Tarila Thompson

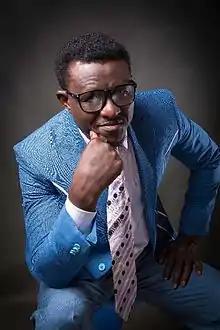
Thompson in May 2017

Tarila Emmanuel Thompson (born February 14, 1968) is a Nigerian actor, director, filmmaker, writer and musician. Thompson began his career in 1992 and is credited for his role in pioneering the English-speaking movie industry in Nigeria known as Nollywood.